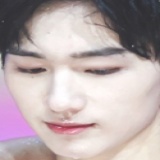
diễn viên Lý Hoành Nghị